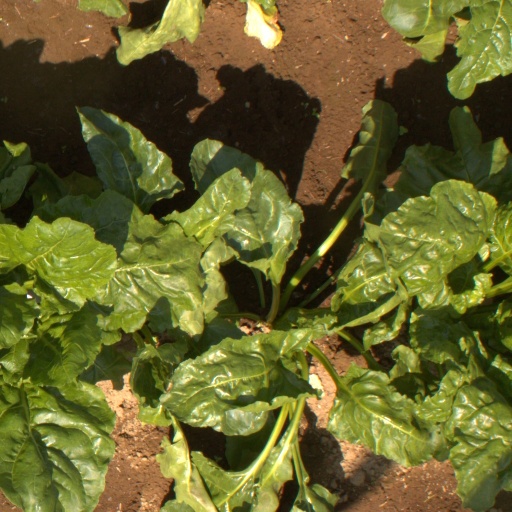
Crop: sugar beet